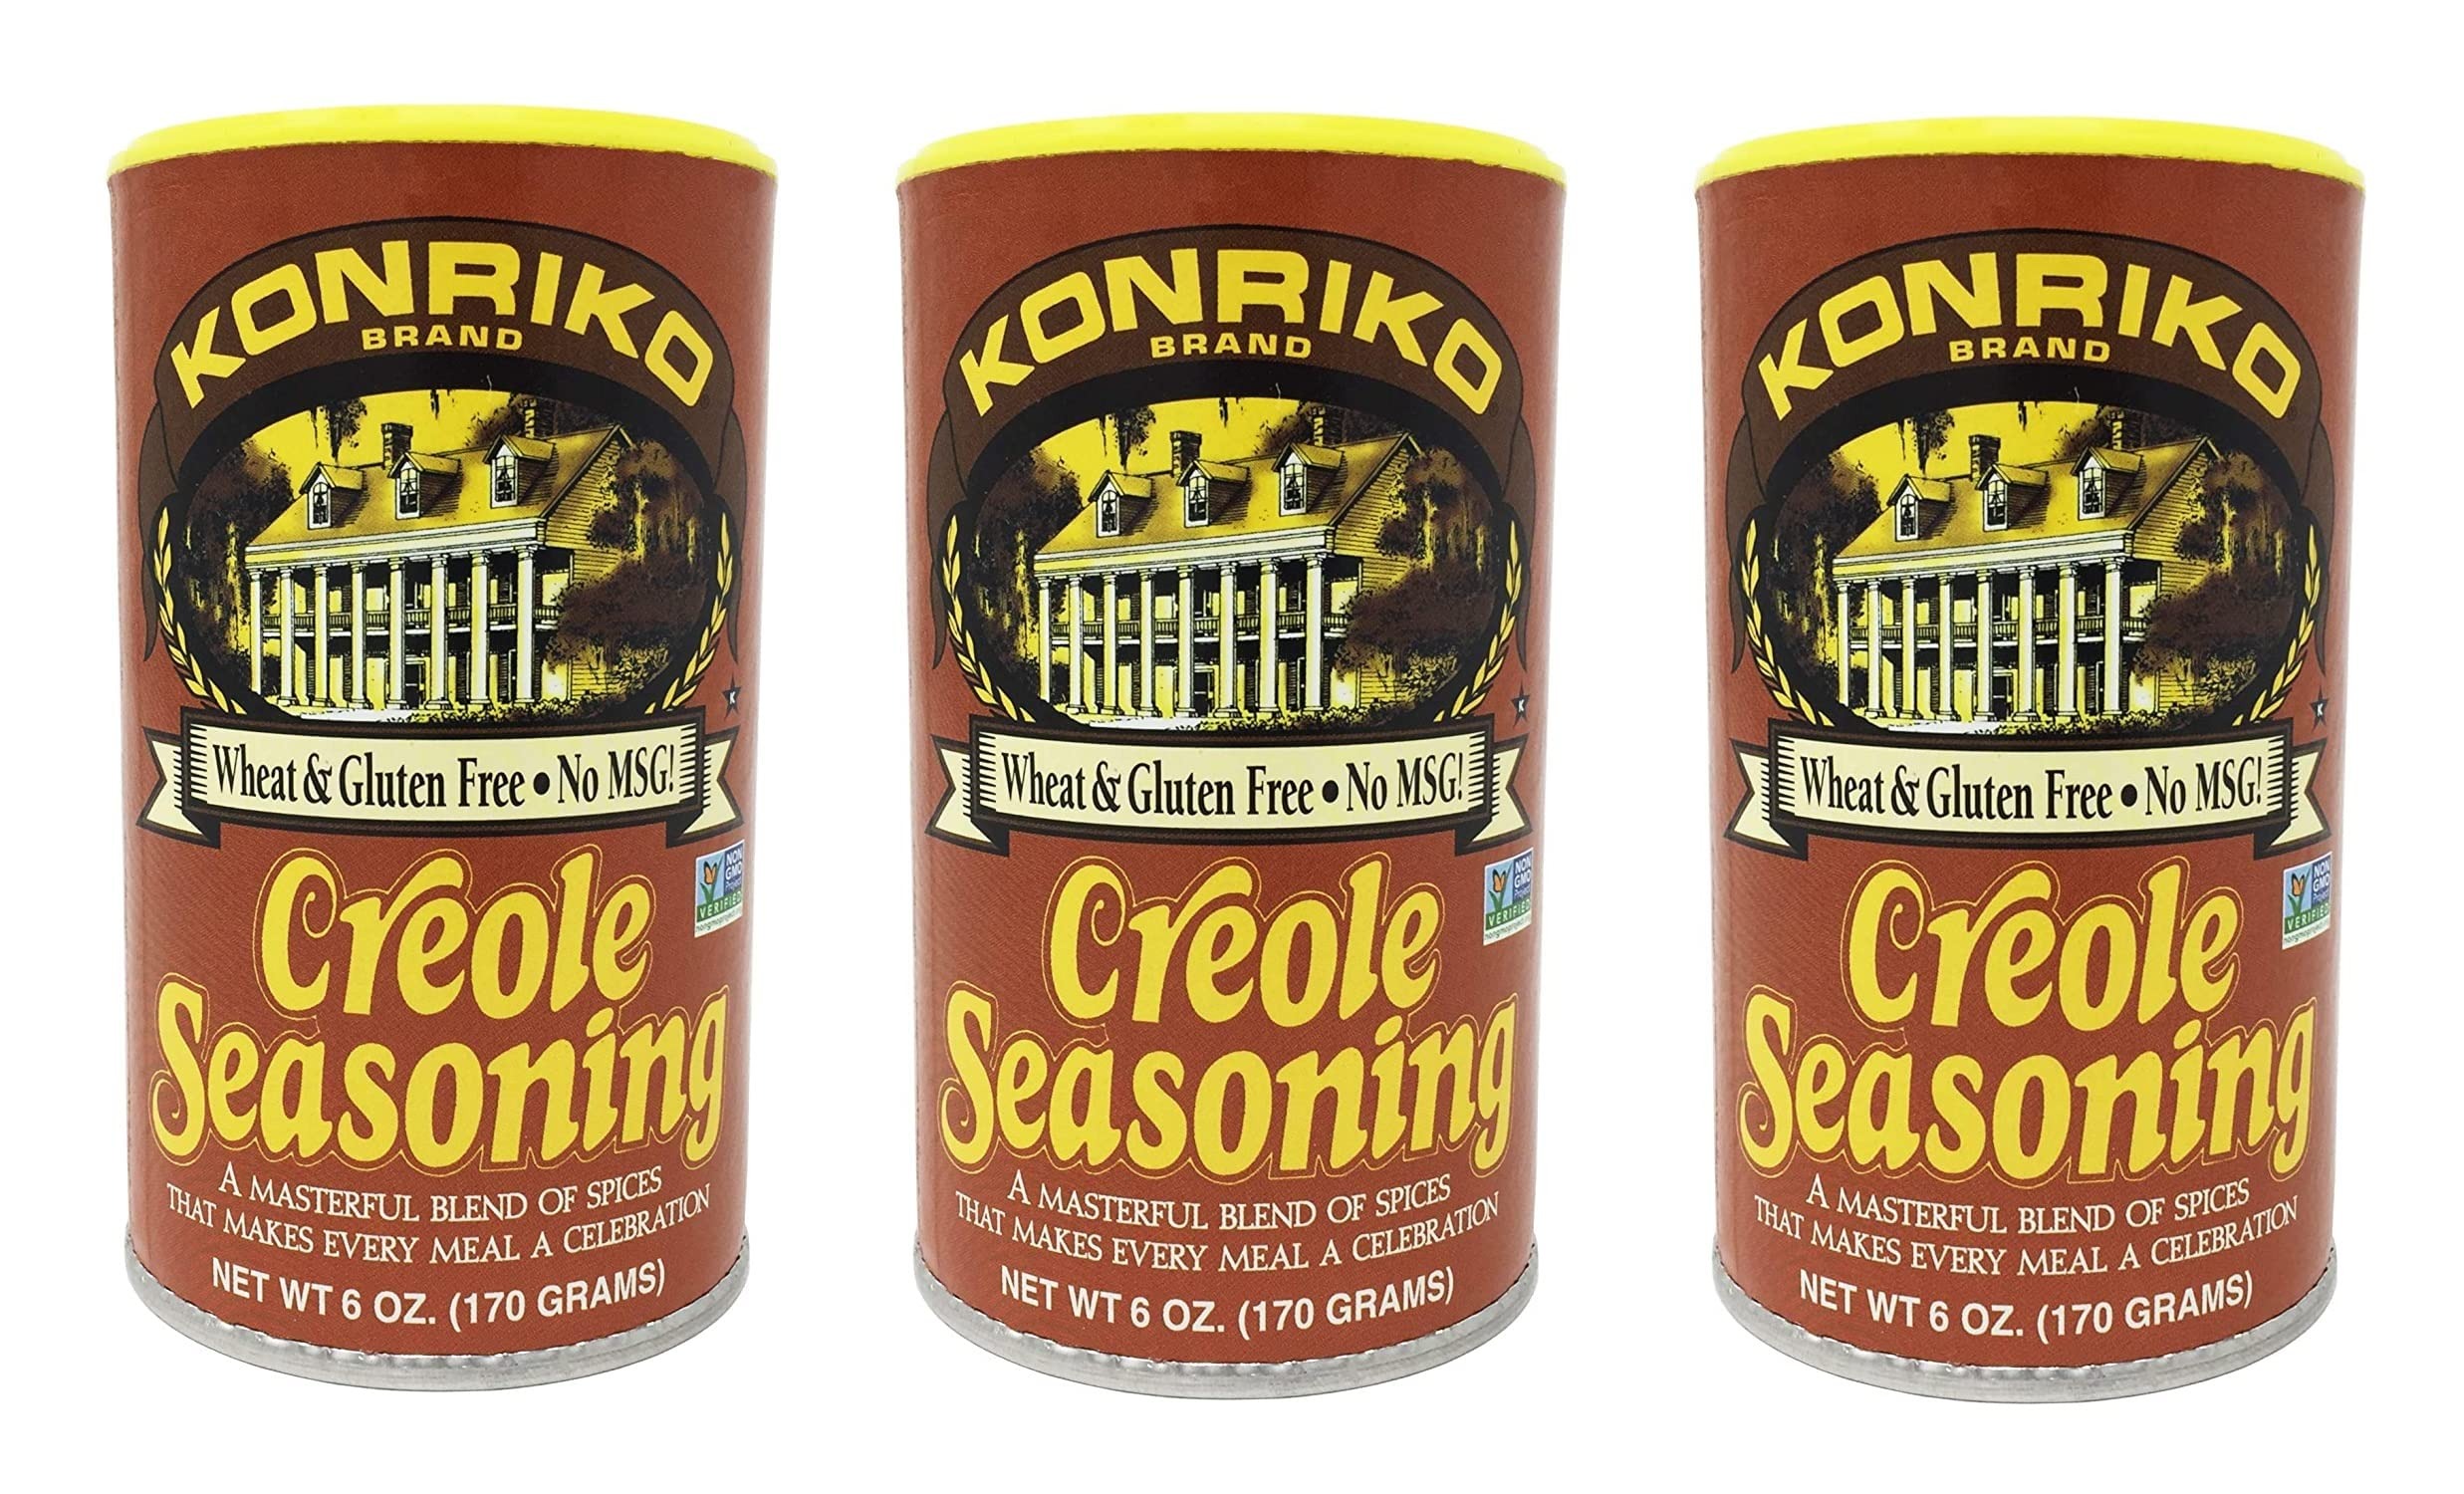
Item Name: Konriko - Creole Seasoning 6 oz (Pack of 3) - Wheat Free - Gluten Free - No MSG
Bullet Point 1: Konriko Creole Seasoning, 6 ounce, 3 Pack - Wheat Free, Gluten Free, and No MSG
Bullet Point 2: Creole Seasoning is perfect for all your barbecuing favorites!
Bullet Point 3: Enjoy our Creole Seasoning tonight on all your family favorites – simply replace salt with our beautifully blended seasoning.
Bullet Point 4: Creole Seasoning was born in South Louisiana’s strong culinary heritage and love of fine foods, and created using the plentiful seasonings of salt, red pepper, chili peppers, garlic, etc.
Bullet Point 5: Product of the oldest operating rice mill in the USA
Product Description: Konriko Creole Seasoning 6 oz Canister (Pack of 3)
Value: 6.0
Unit: Ounce

Price: 24.09